Green roof

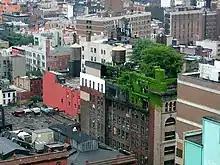
An intensive roof garden in New York City

In 2003 English Nature concluded that 'in the UK policy makers have largely ignored green roofs'. However, British examples can be found with increasing frequency. The Kensington Roof Gardens are a notable early roof garden which was built above the former Derry & Toms department store in Kensington, London in 1938. More recent examples can be found at the University of Nottingham Jubilee Campus, and in London at Sainsbury's Millennium Store in Greenwich, the Horniman Museum and at Canary Wharf. The Ethelred Estate, close to the River Thames in central London, is the British capital's largest roof-greening project to date. Toxteth in Liverpool is also a candidate for a major roof-greening project.